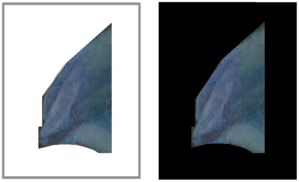
Illustration de l'effet Purkinje sur le bleu de l'écharpe de la femme
La Femme au miroir est une peinture à l'huile sur toile réalisée par le peintre italien Titien vers 1515. Conservé au musée du Louvre à Paris, le tableau fait l'objet de plusieurs répliques de la main même du maître ou de son atelier dont une est conservée à la pinacothèque du château de Prague, en République tchèque, et l'autre au musée national d'art de Catalogne, à Barcelone en Espagne.